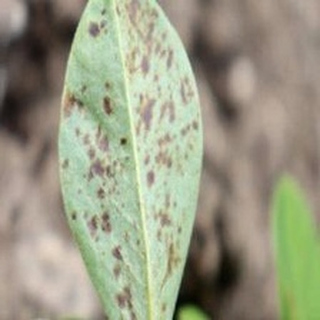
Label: groundnut_rust